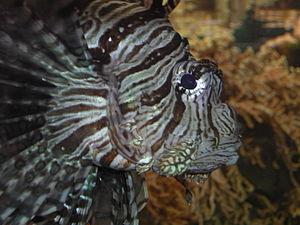
La Rascasse volante est une espèce de poissons très venimeux de la famille des Scorpaenidae. Il ne faut pas confondre ce poisson avec d'autres du même genre, appelés aussi des rascasses volantes : la Rascasse volante de l'Océan indien et Pterois antennata.